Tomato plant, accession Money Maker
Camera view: bottom (45 deg); turntable rotation: 150 degrees
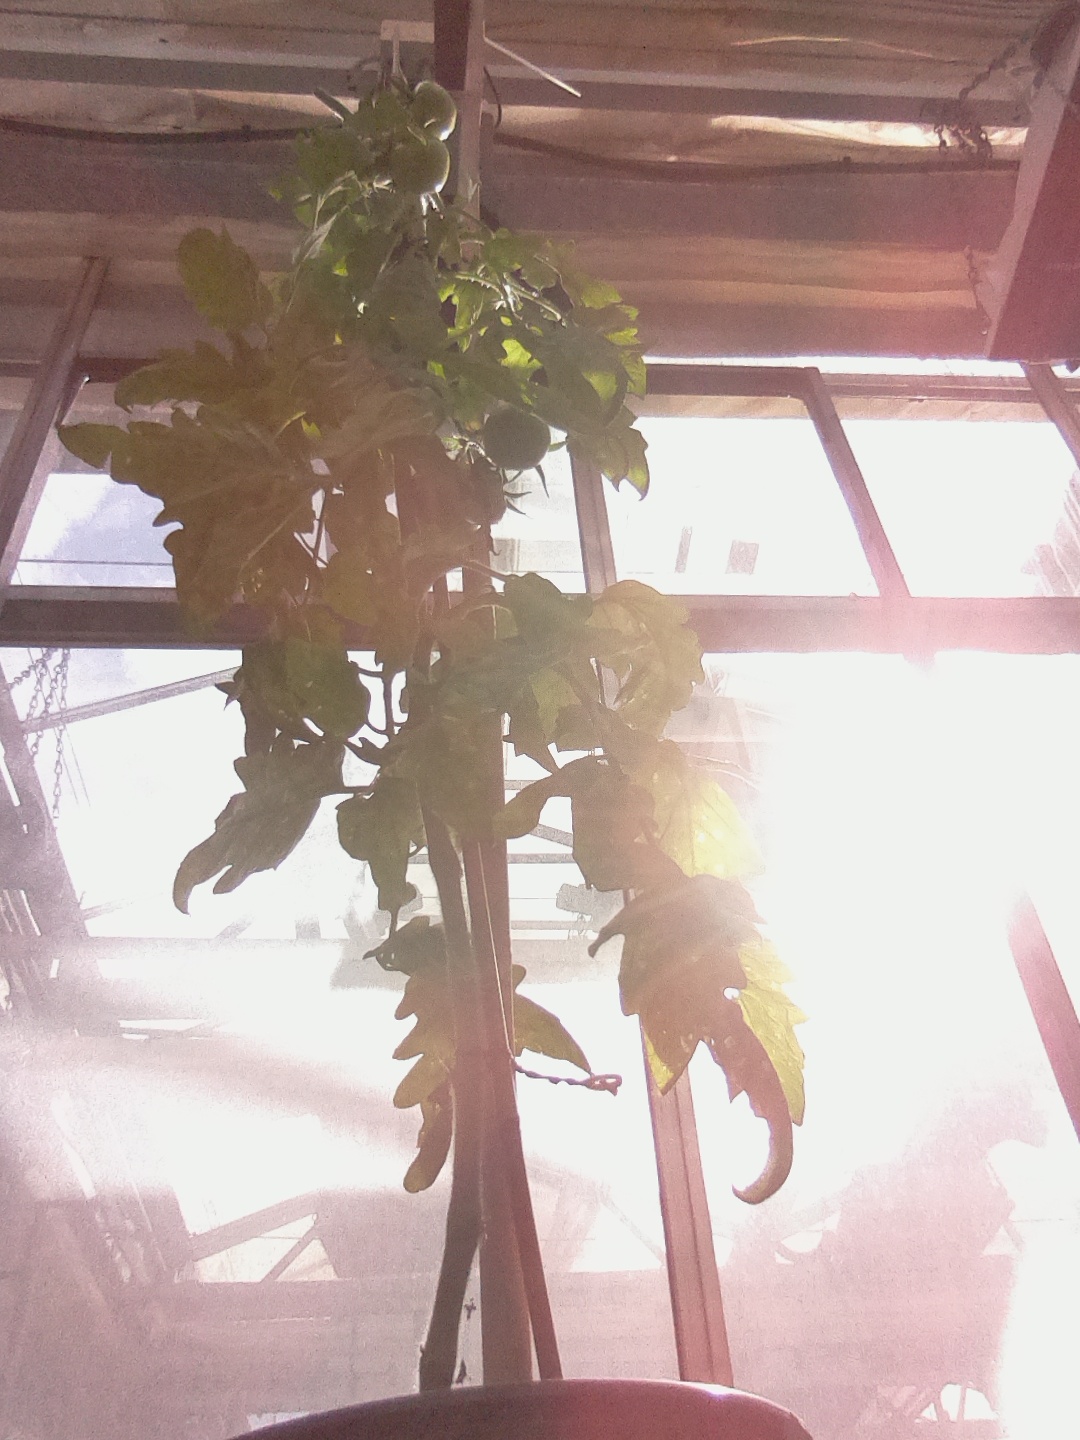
BBCH growth stage 75: 50%-60% of final fruit size